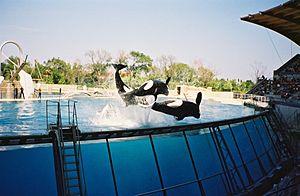
Orques à Marineland d'Antibes, France.
Un delphinarium est un aquarium pour delphinidés, et parfois pour d'autres cétacés. Le plus souvent, ces animaux vivent dans un ensemble de bassins permettant leur présentation au public, leur élevage, leur dressage, des spectacles, et plus rarement des activités de recherche scientifique. Dans de rares delphinariums, les cétacés sont gardés dans un enclos ou un bassin en mer. Certains delphinariums mènent aussi des actions de secours aux cétacés échoués.